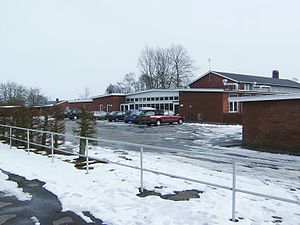
Kettinge / Kultur / Kettinge Fritidscenter
Kettinge Fritidscenter
Kettige skole 1962-ca. 2000, Kettinge Sydøstlolland
Kettinge er en by på det sydøstlige Lolland med 549 indbyggere, beliggende 4 km nord for Nysted, 18 km øst for Holeby og 14 km sydvest for kommunesædet Nykøbing Falster. Byen hører til Guldborgsund Kommune og ligger i Region Sjælland.